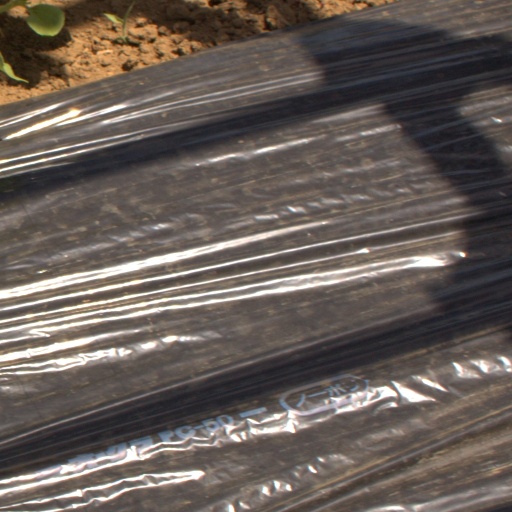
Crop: Jerusalem artichoke